Jane Pierce

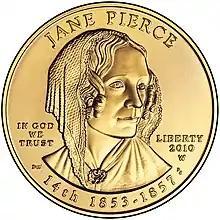
Gold coin with face of Jane Pierce on one side

The general public's first impression of Pierce was in a biography of her husband by family friend Nathaniel Hawthorne at the beginning of Franklin's campaign. It emphasized her poor health as her husband's reason for declining a role in the Polk administration, creating a reputation as a sickly woman that has persisted ever since. While first lady, Pierce was considered an invalid and seen as a depressing presence in a depressing White House, though she received sympathy from the people for her grief. She was known as "the shadow of the White House". She received backlash from the public after canceling Saturday evening Marine Band concerts in view of the Sabbath. Hawthorne once wrote that she "wasn't really of this world."